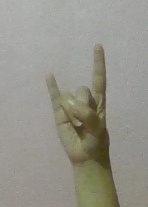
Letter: la